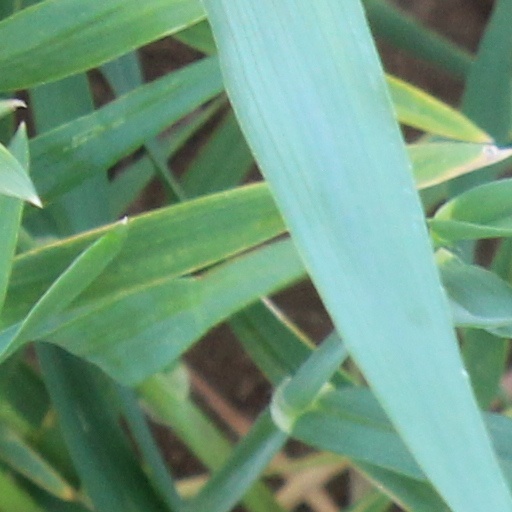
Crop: wheat